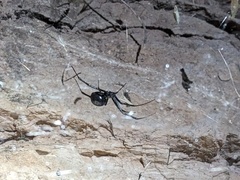
Species: Lactrodectus_hesperus